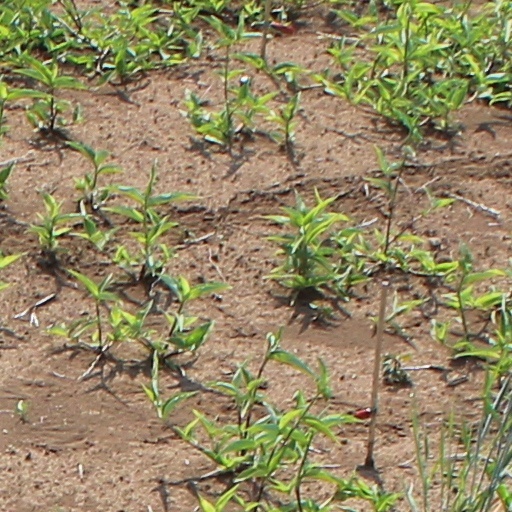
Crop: wheat